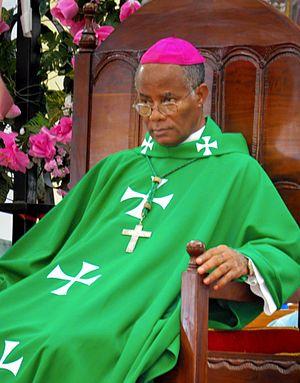
Joseph Serge Miot, archevêque de Port-au-Prince de 2008 à 2010.
Joseph Serge Miot, né le 23 novembre 1946 à Jérémie et mort le 12 janvier 2010 à Port-au-Prince, est un ecclésiastique catholique haïtien. Il est archevêque de Port-au-Prince du 1ᵉʳ mars 2008 jusqu'à sa mort lors du tremblement de terre qui a dévasté la ville.